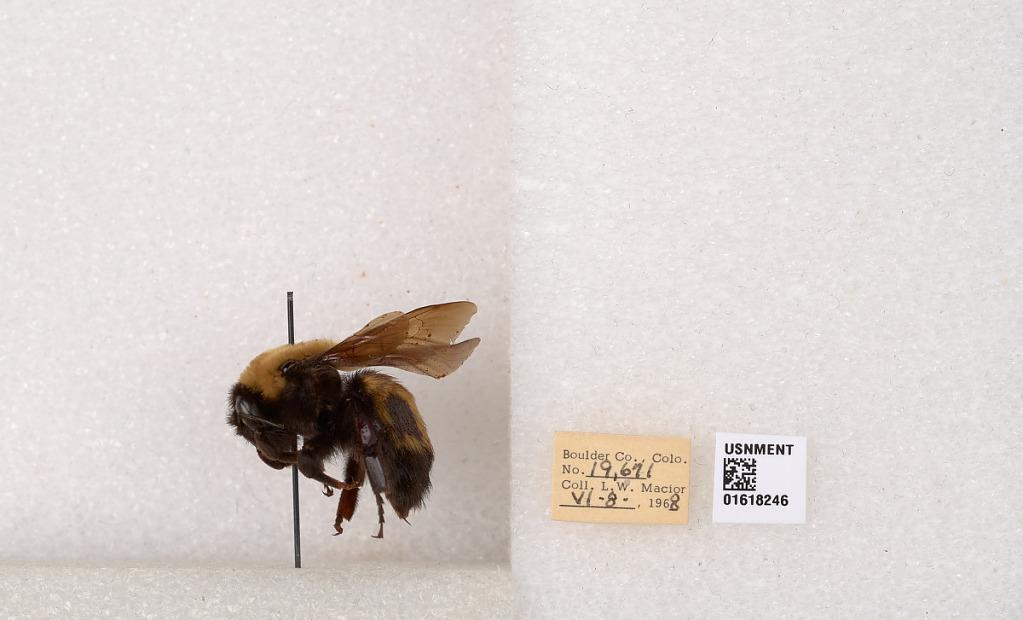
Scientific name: Bombus (Bombus) nevadensis Cresson
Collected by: L. Macior
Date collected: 1968-6-8
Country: United States
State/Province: Colorado
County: Boulder
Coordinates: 40.0925, -105.358